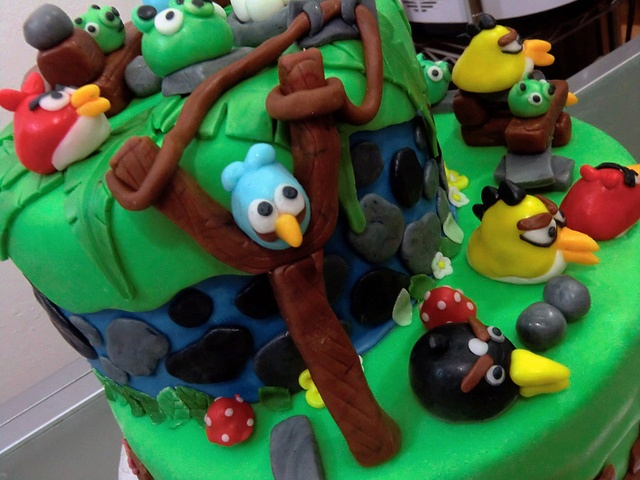
A cake that is decorated with fondant and has an Angry Birds theme.
A specially made cake, with game characters and many colors.
A very vibrant and detailed angry birds themed cake.
An Angry Birds cake with green icing and several different Angry Birds decorating it.
a cake that has a bunch of angry birds on it